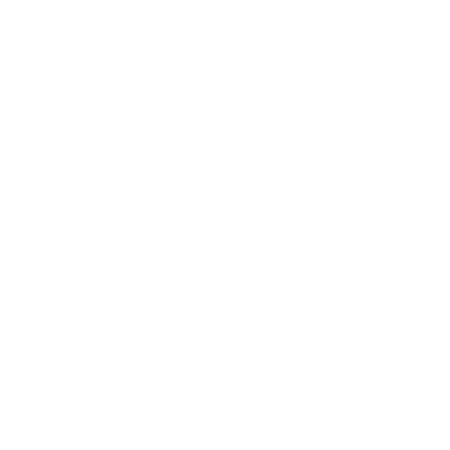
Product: CGSignLab |"Keep Out -Ghost Aged Blue" Window Cling | 30"x20"
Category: Home & Kitchen | Home Décor | Window Treatments | Window Stickers & Films | Window Films
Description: Great Condition.
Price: $58.99
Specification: ASIN:B0764KL235|ShippingWeight:8.8ounces(Viewshippingratesandpolicies)|DateFirstAvailable:October3,2017